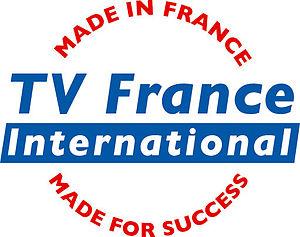
Logo TV France International version anglaise